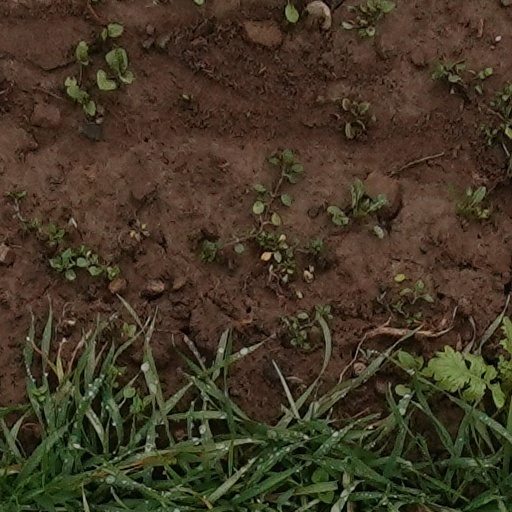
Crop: wheat